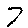
Label: 7